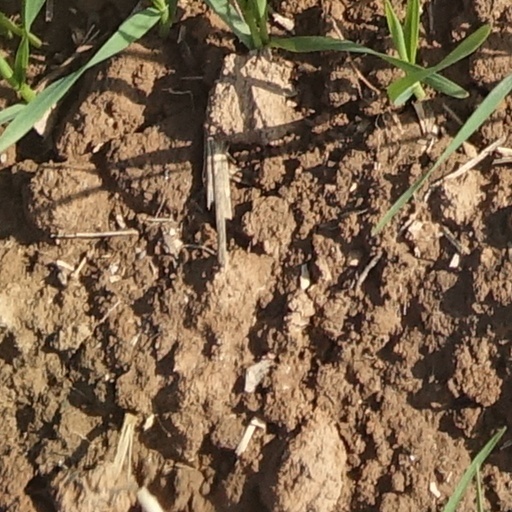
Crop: wheat